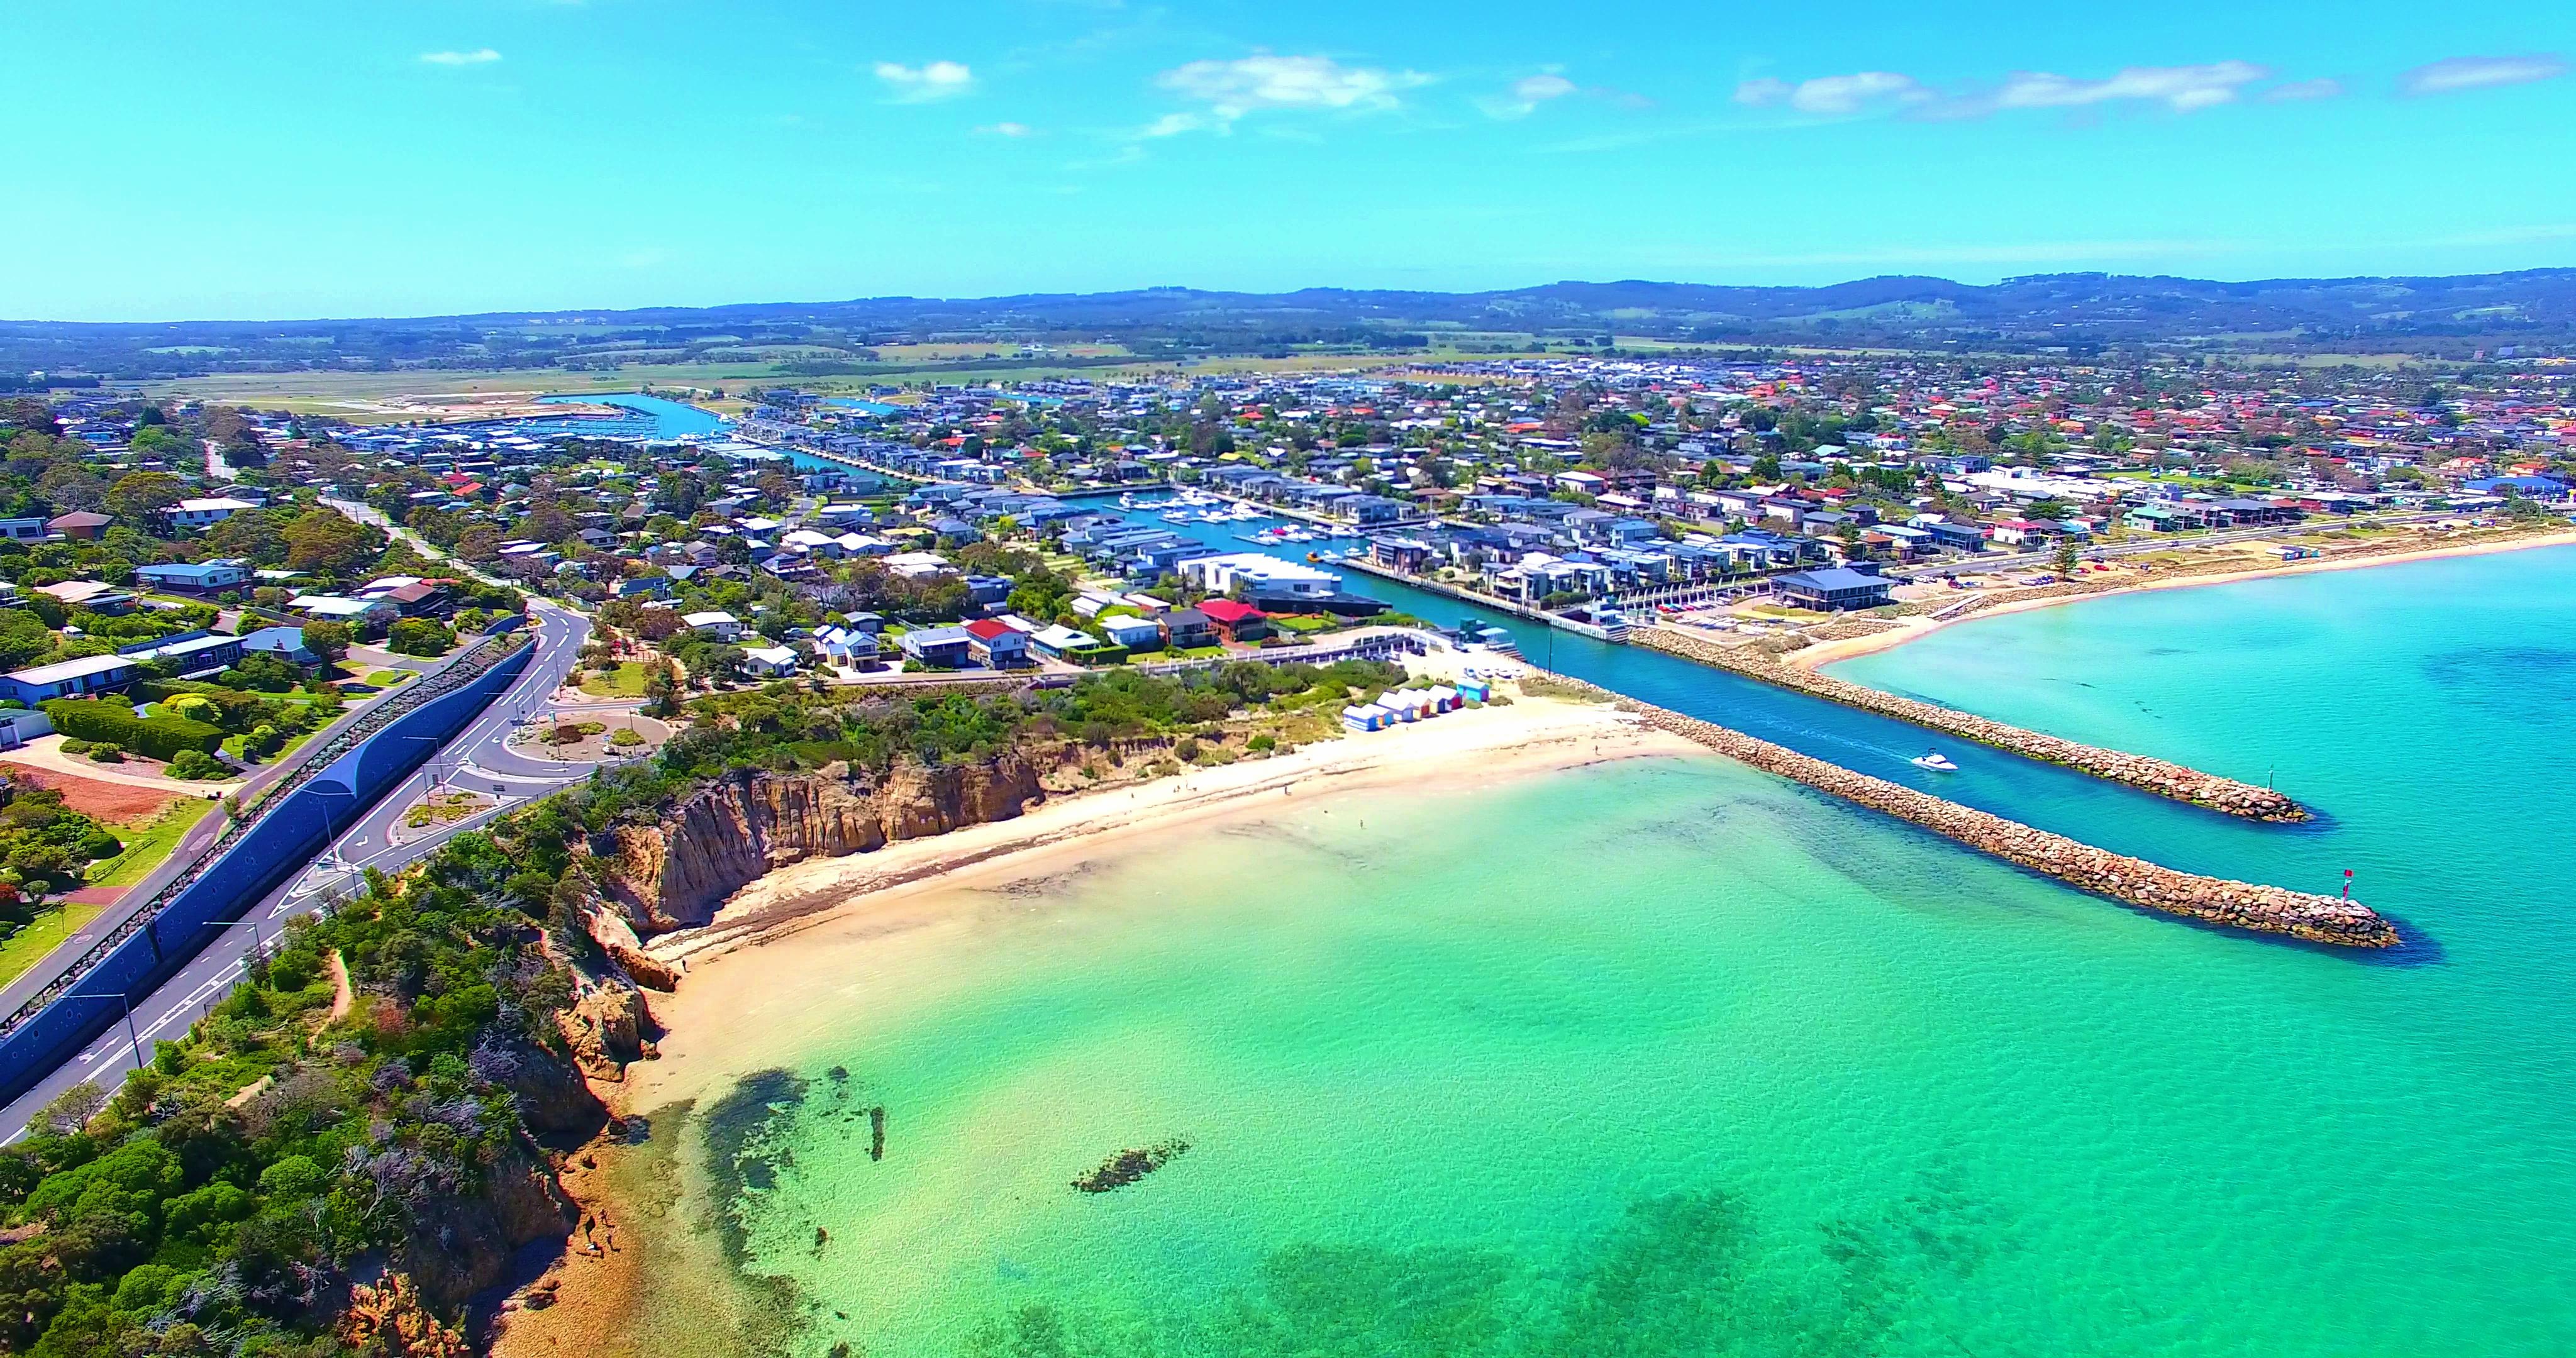
beach, sea, coast, water, ocean, horizon, photography, coastal, coastline, shoreline, seascape, bay, aerial, aerial view, drone, australia, drone view, cape, bird's eye view, aerial photography, safety beach